Rick Perry

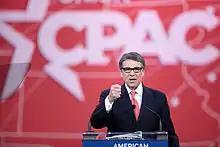
Perry speaking at the 2015 Conservative Political Action Conference in National Harbor, Maryland

Perry is a firm opponent of LGBT rights and as both governor of Texas and secretary of energy became controversial for his homophobic comments and anti-LGBT positions.